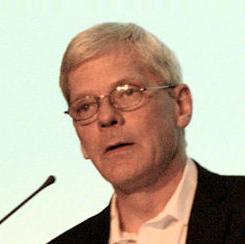
Age: 48